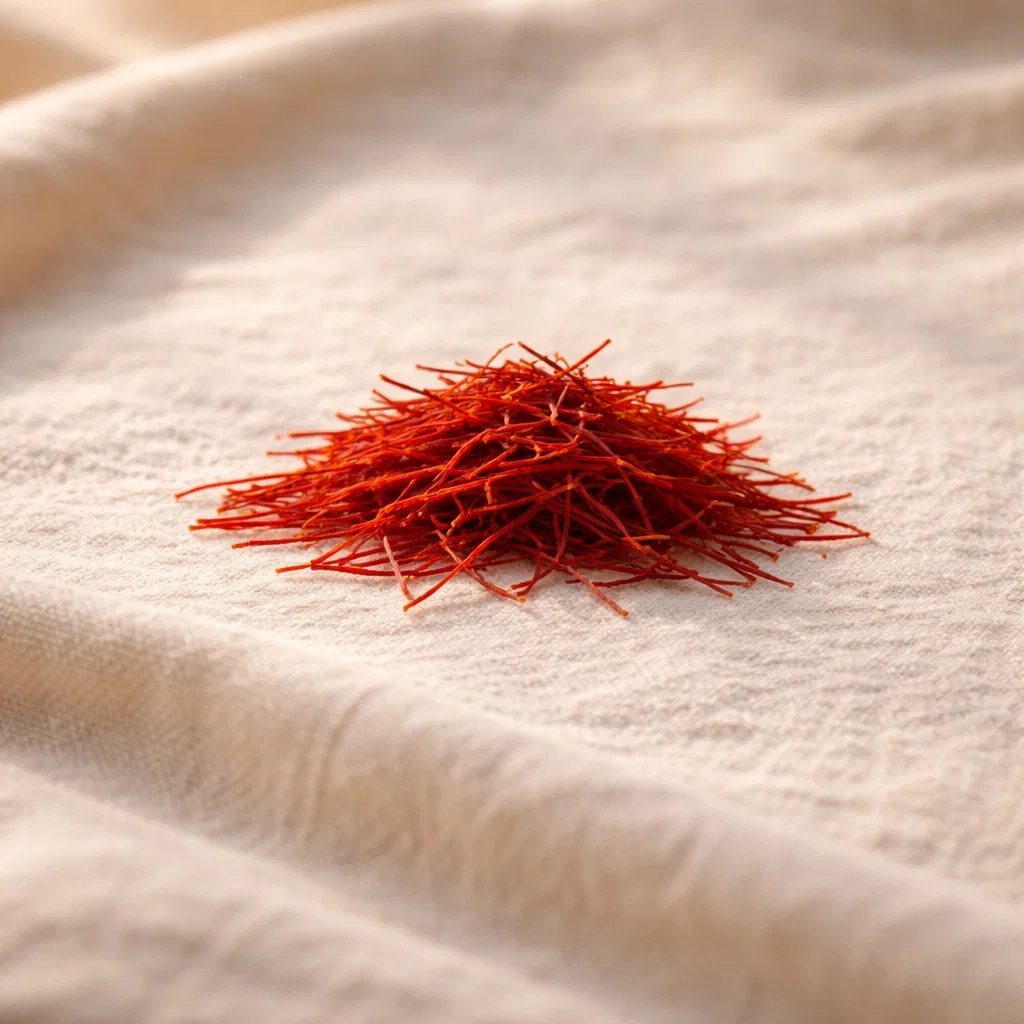
Saffron quality class: mogra